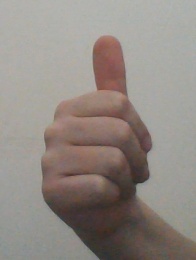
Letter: aleff